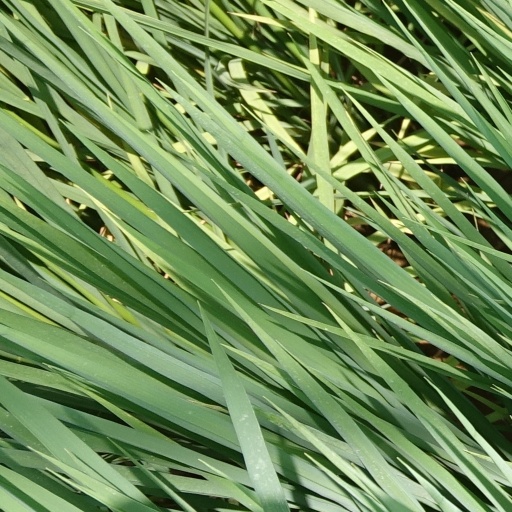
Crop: rice